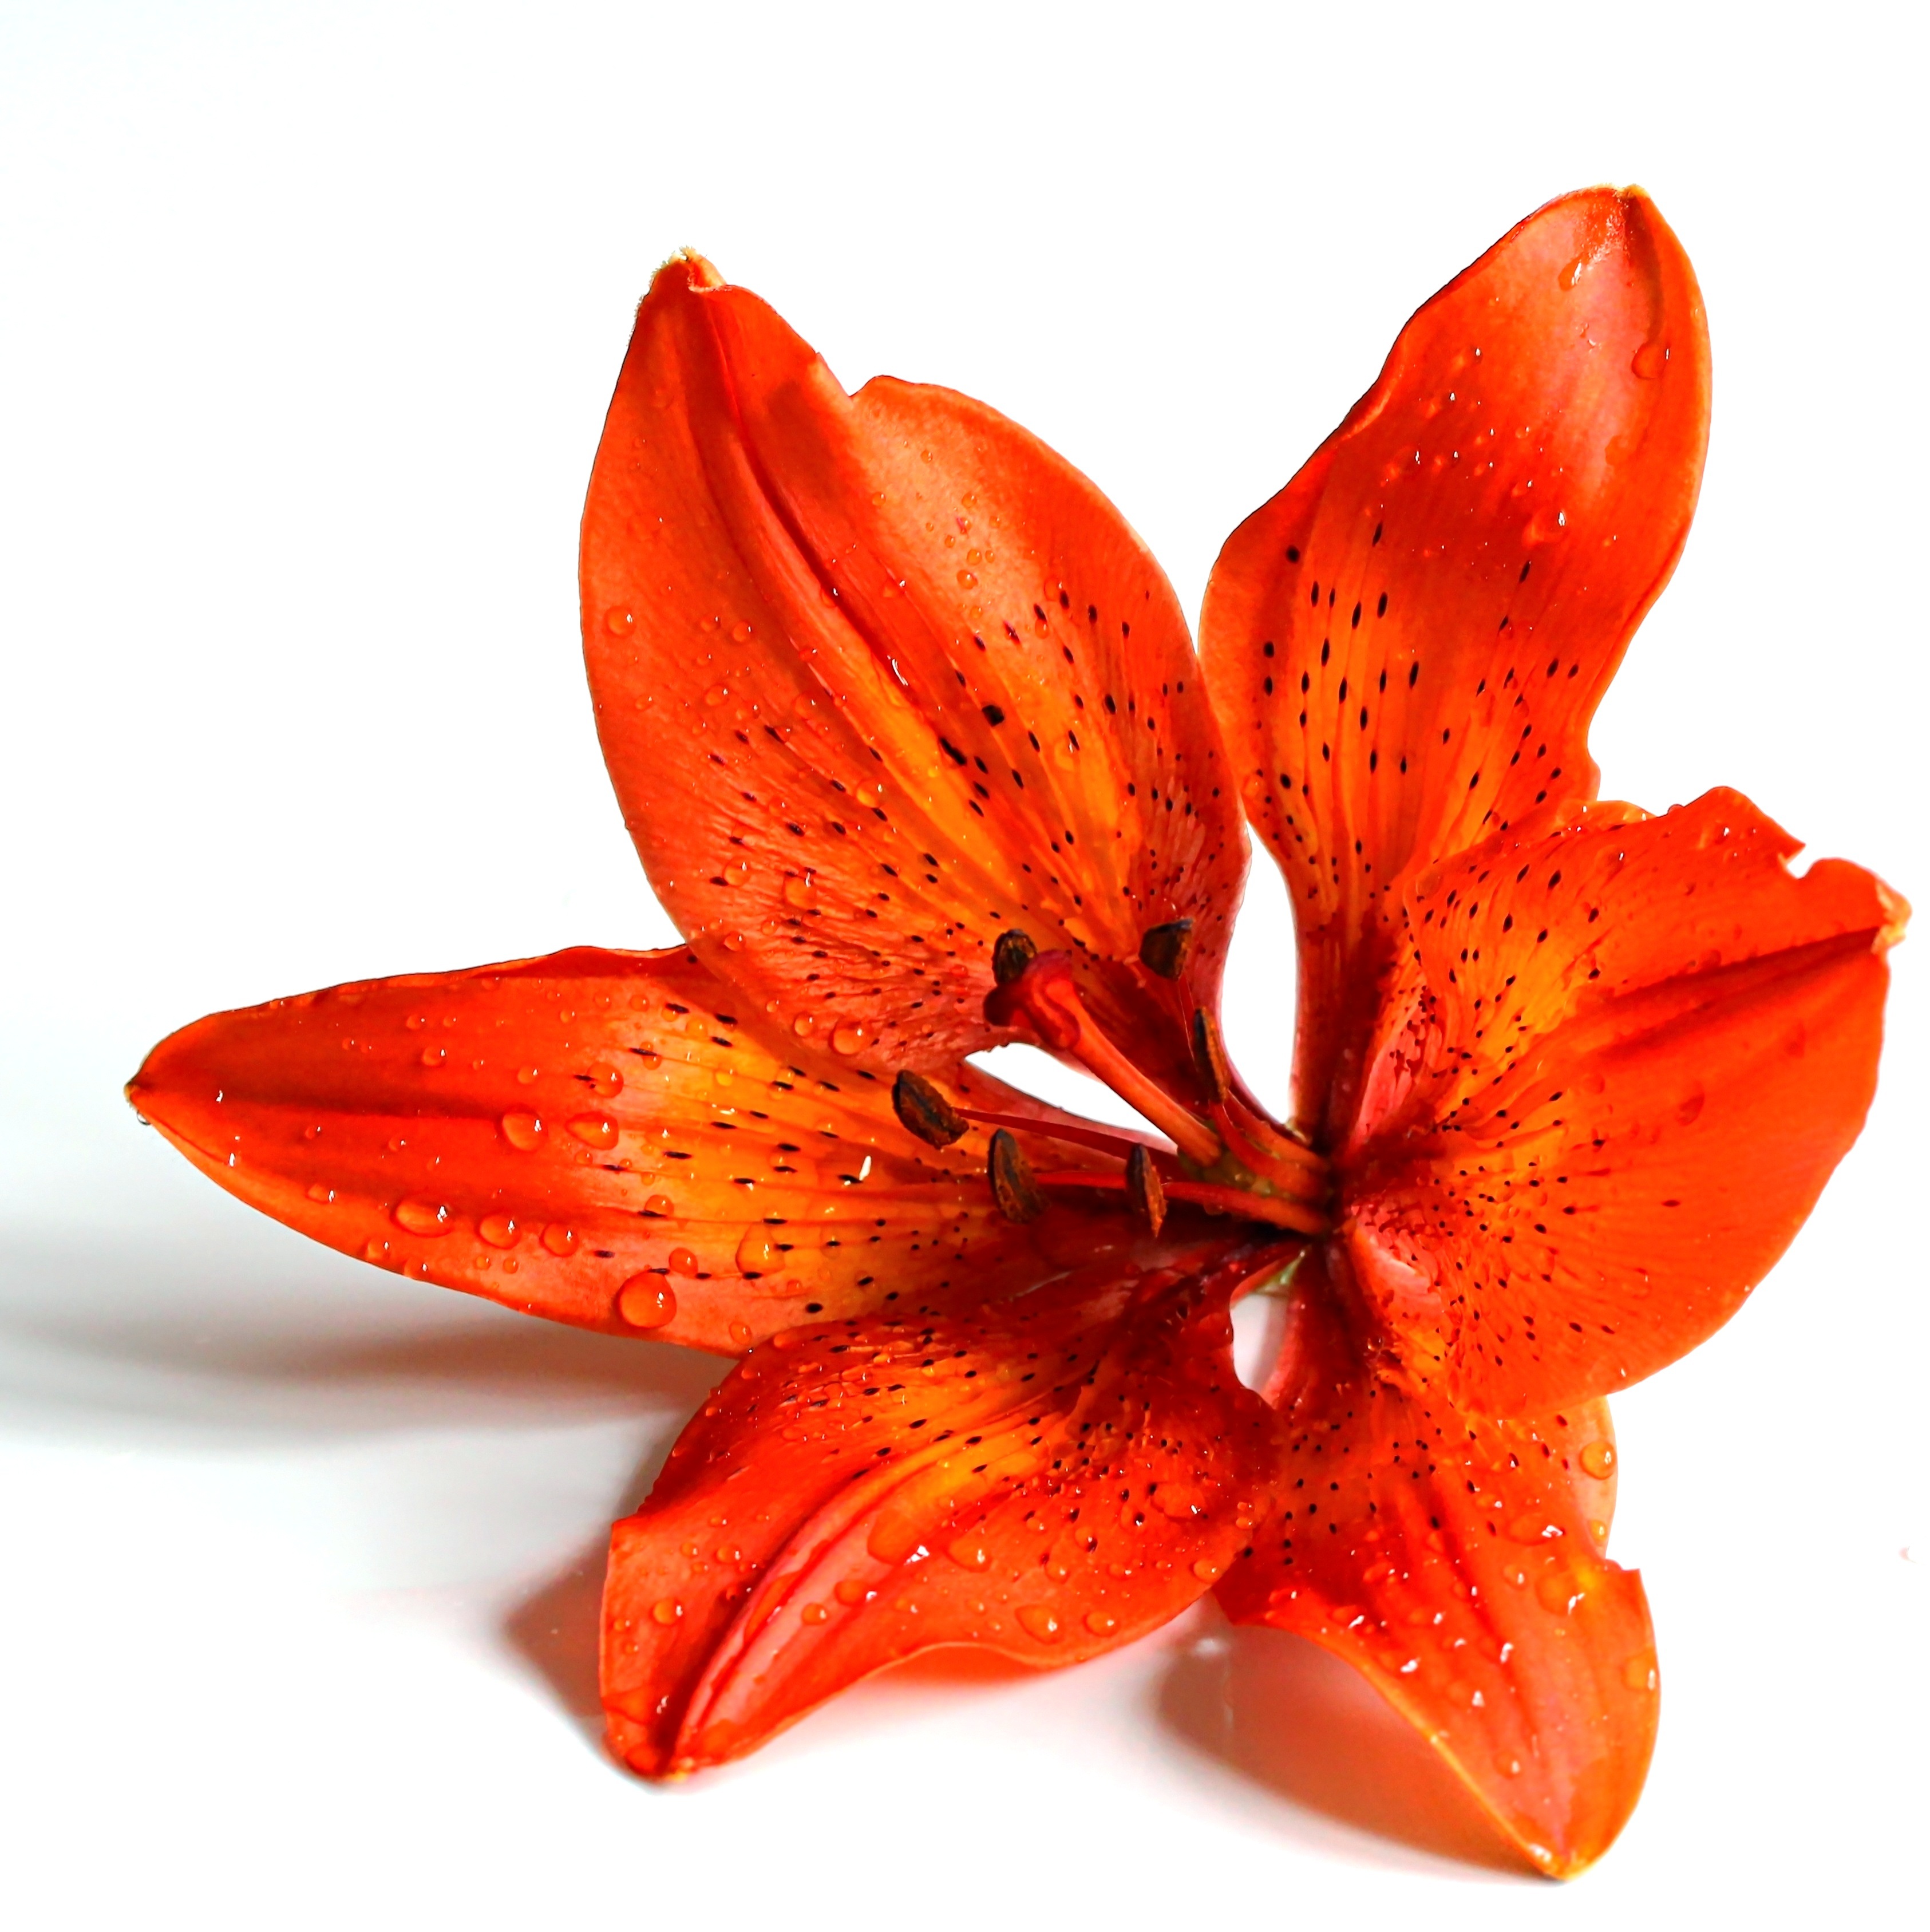
nature, plant, leaf, flower, petal, orange, red, macro, closeup, lily, flowering plant, orange lily, land plant